K. K. Ramachandra Pulavar

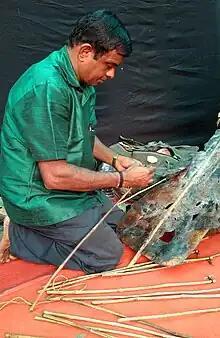
Ramachandra Pulavar preparing the puppets before the Koothu, Mumbai, 2017

Ramachandra Pulavar is being performed Tholpavakoothu in more than forty temples in Palakkad, Thrissur, and Malappuram districts. He began to pay full attention to this art form after resigning from his job at the Postal department. Ramachandra Pulavar was instrumental in bringing Tholpavakoothu, a traditional art form performed within the Hindu temples, to the outside world as public performances. He utilized Tholpavakoothu to address even socio-political issues. Gandhi Koothu (life of Mahatma Gandhi), yeshu Koothu (life of Jesus), Mahabali Charitam (life of Mahabali), Chandalabhikshuki (poem of Kumaran Asan, HIV Awareness, Corona Koothu (Covid-19 awareness), etc. are some of his non-ritual Tholpavakoothus.